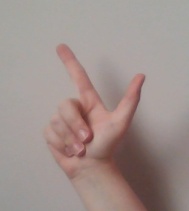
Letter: laam